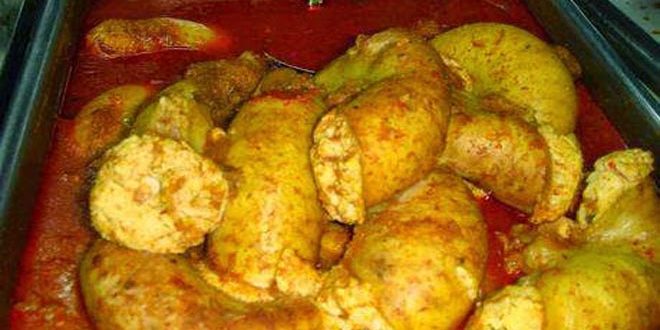
Label: gulai_tambusu